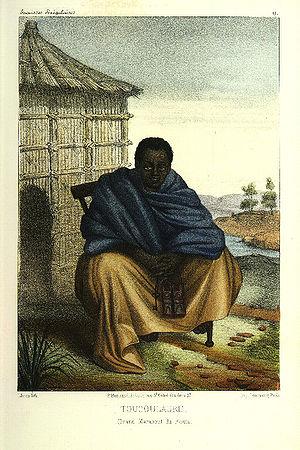
Un marabout est un ascète, qui se réclame le plus souvent de l'islam ou d'un syncrétisme musulman. Considéré comme un saint homme et un sage, le marabout fait l'objet d'un culte populaire. On en retrouve en Afrique du Nord, au Moyen-Orient et sous diverses formes, dans certaines régions d'Afrique subsaharienne.